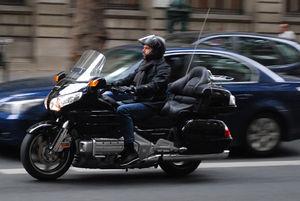
Le transport de personnes à motocyclette consiste à transporter une personne sur un deux-roues motorisé.